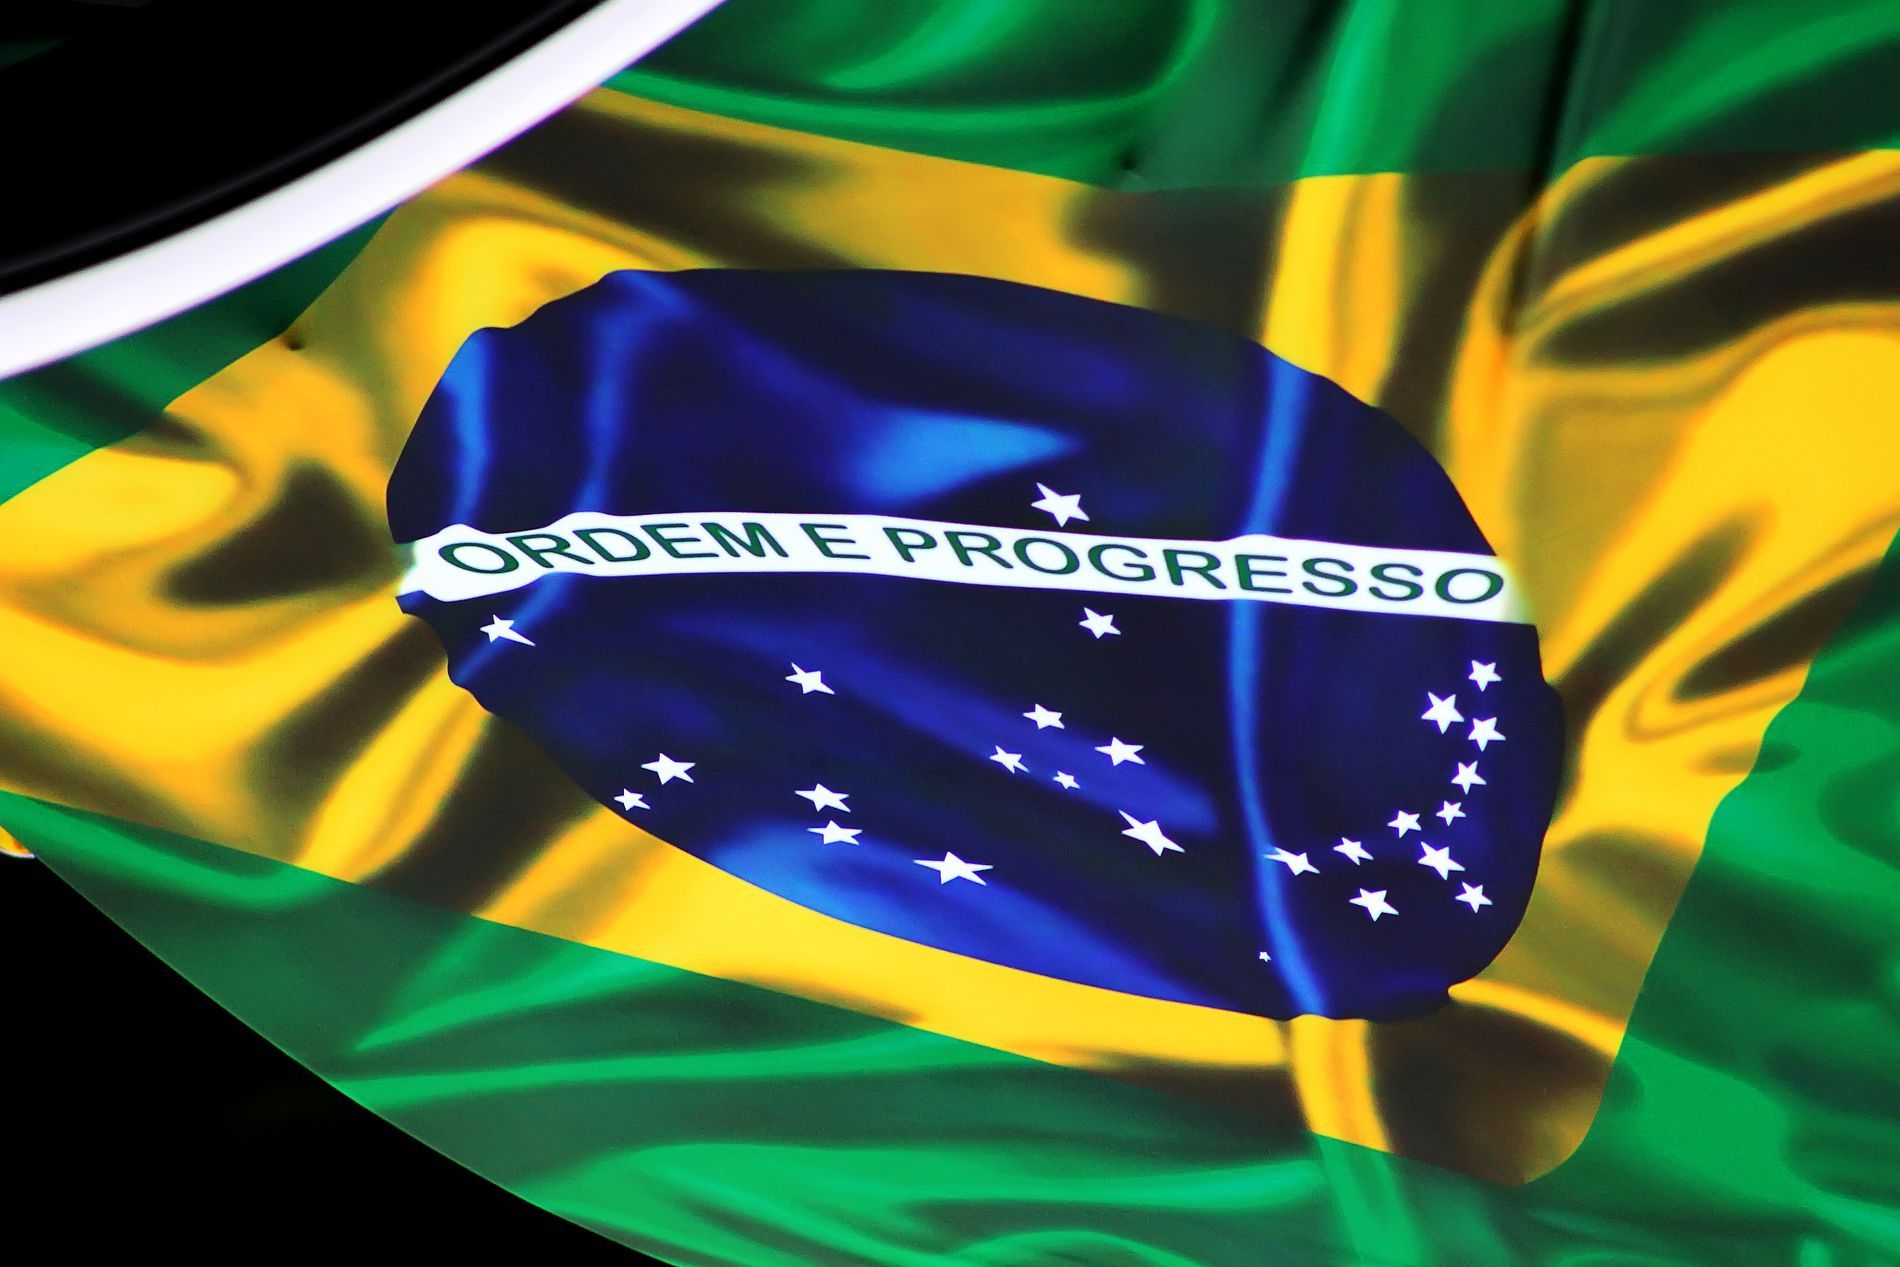
Brazilian Flag
A close-up of the Brazilian flag waving, displaying its vibrant green, yellow, and blue colors with the national motto "Ordem e Progresso" across the globe.
Close-up shot: The Brazilian flag flutters dynamically, creating a striking play of light and shadow on its surface. The deep blue globe, adorned with stars, contrasts beautifully with the yellow diamond and green background.
Labels: Flag, Logo, background
Camera: Canon Canon EOS REBEL T3i
Lens: EF75-300mm f/4-5.6, Canon EF 75-300mm f/4-5.6
Aperture: F7.1
Exposure: 1/400 sec
ISO: 500
Focal length: 300.0 mm